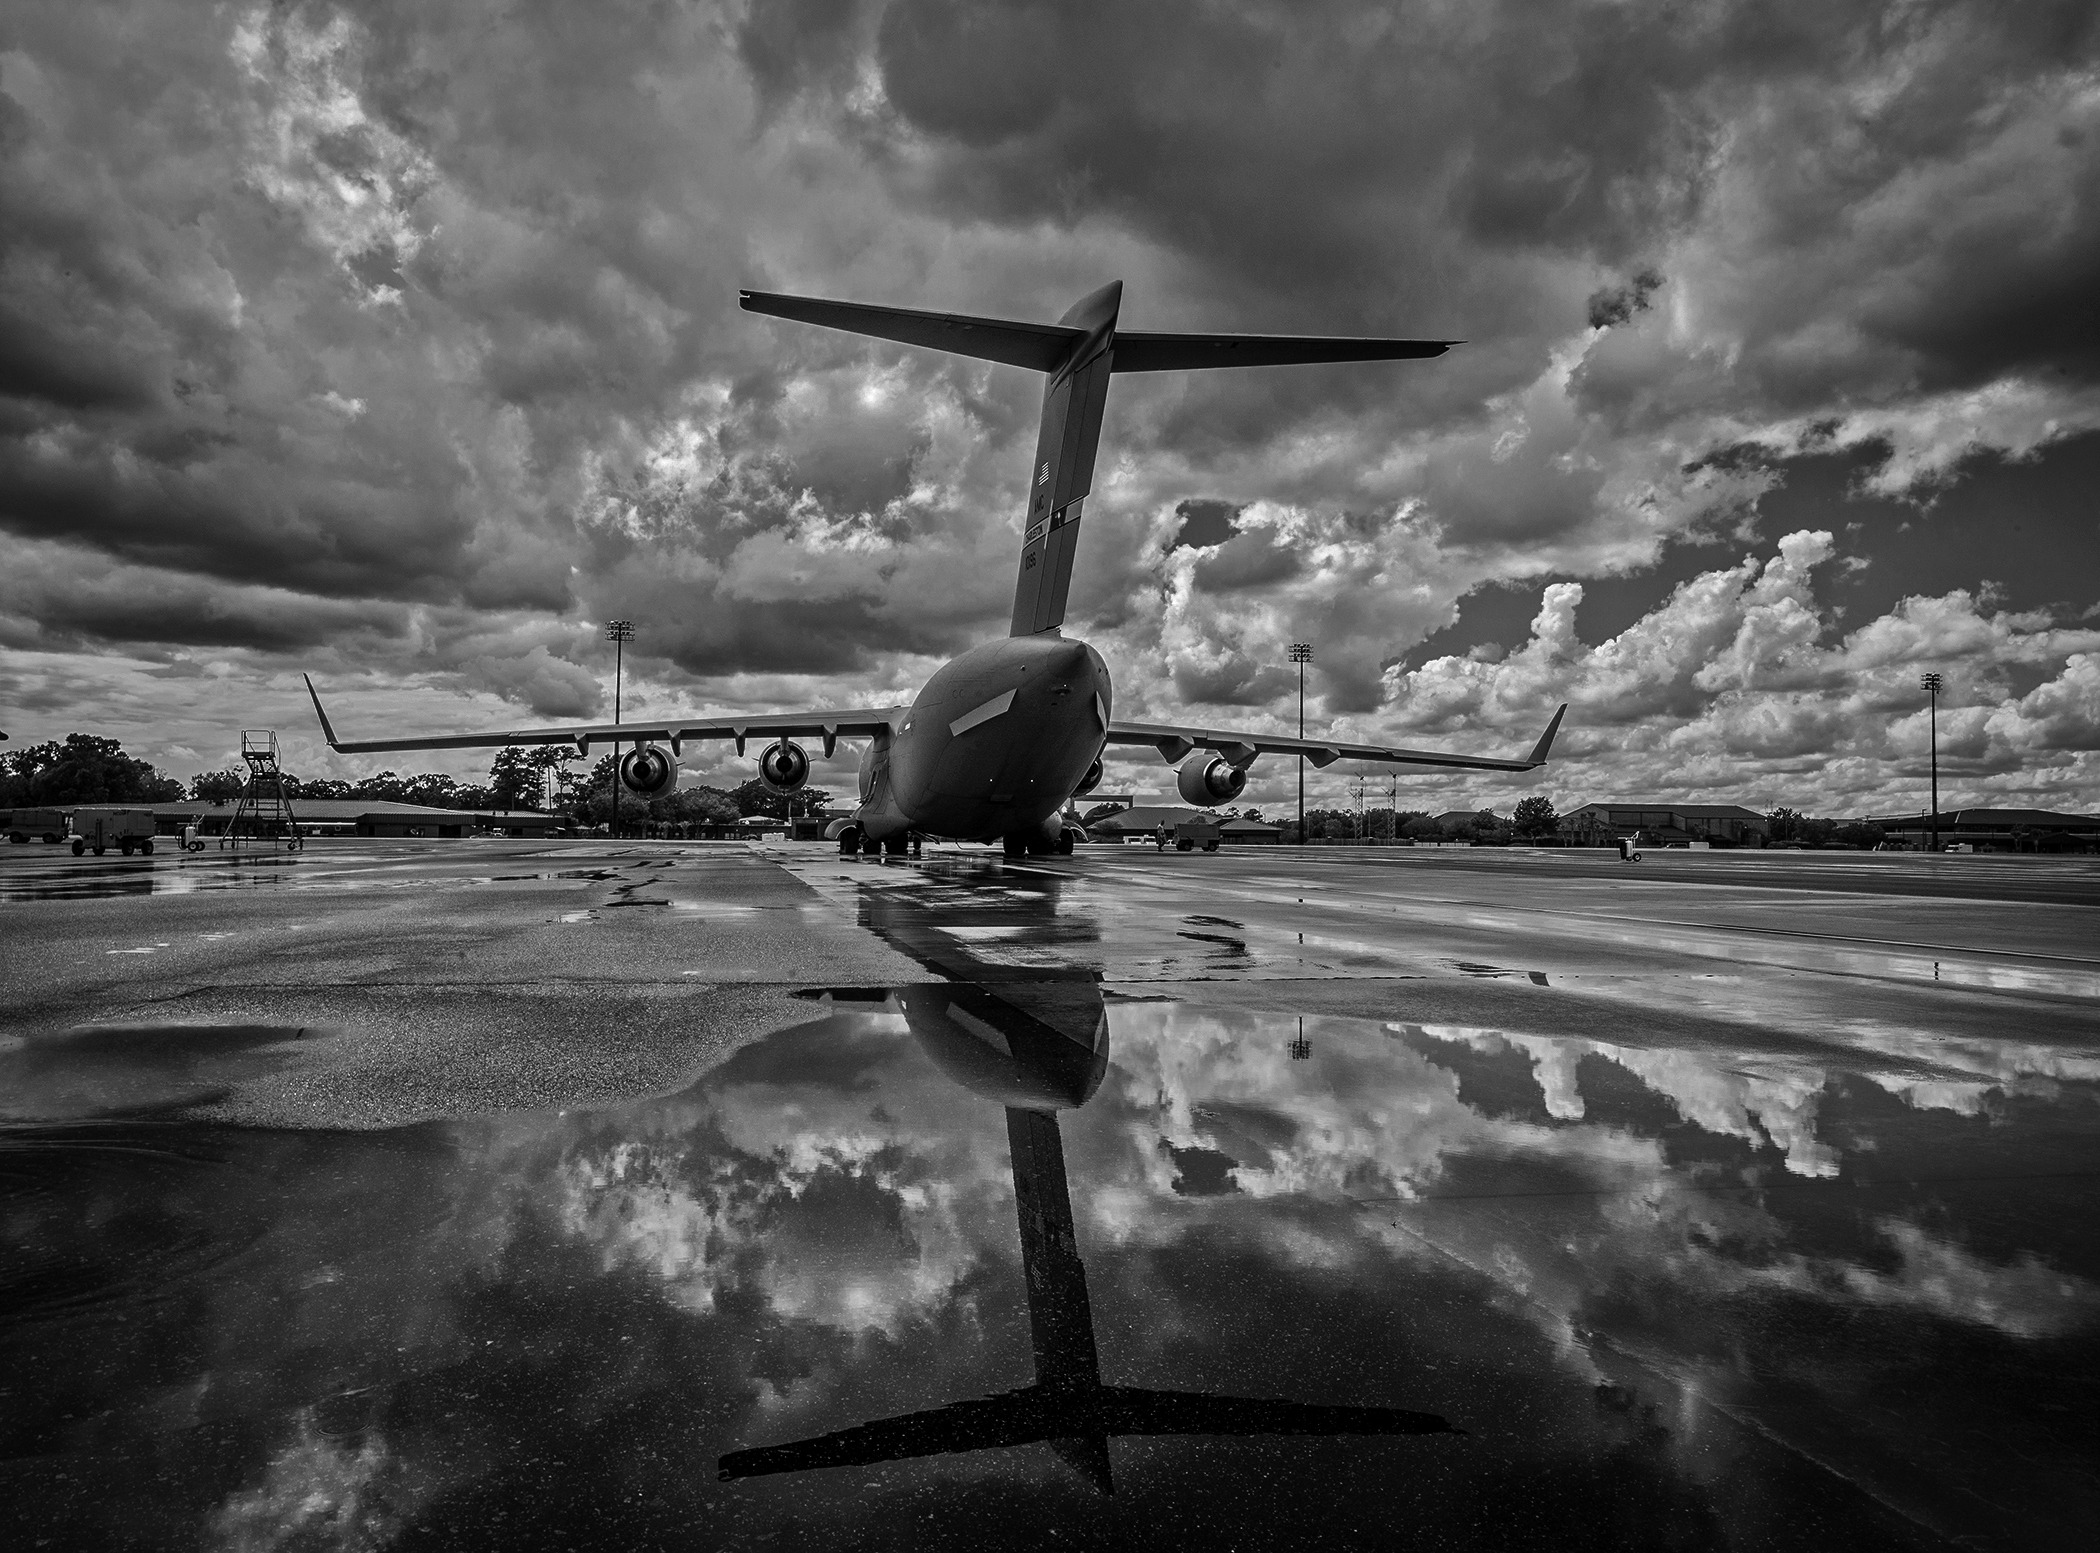
water, cloud, black and white, sky, rain, airplane, plane, tarmac, aircraft, military, jet, vehicle, aviation, flight, darkness, monochrome, clouds, reflections, base, air force, jet aircraft, monochrome photography, atmosphere of earth